Kalamazoo Public Library

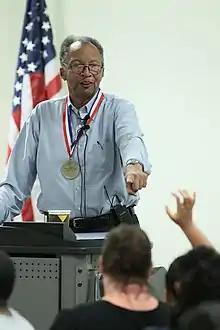
Walter Dean Myers speaks at KPL Central Library, August 6, 2013

The Kalamazoo Public Library is an independent district library in Kalamazoo, Michigan, that serves about 120,000 people, has a salaried staff of 90, and spends about $10 million annually. The library consists of the central branch downtown, and four branch libraries.